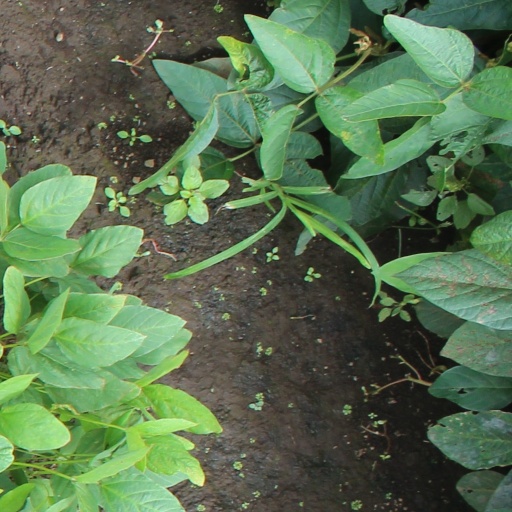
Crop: soybean